SMS Thetis

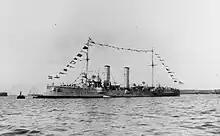
One of the -class cruisers, possibly , in Kiel in 1901

After leaving the Red Sea, stopped in Aden, the British Aden Settlement, Colombo in British Ceylon, and Calcutta, India; while in Calcutta, she met the Austro-Hungarian protected cruiser . The two ships' officers met with the Swedish explorer Sven Hedin. then continued on, reaching Singapore on 7 February 1902. While in the East Asia Squadron, was based in Qingdao. The commander of the squadron, (Vice Admiral) Richard Geissler, came aboard the ship for a cruise in the Yangtze river on 28 April. The ship visited Wusung, Nanking, and Hankou before returning to Qingdao on 15 May. That year, s gunners earned the (Shooting Prize) for the East Asia Squadron, awarded every year by Kaiser Wilhelm II. In December, ("FK"–Frigate Captain) Karl Dick replaced Semmern as the ship's captain. The year 1903 passed uneventfully. After the outbreak of the Russo-Japanese War in February 1904, was sent to Chemulpo in the Korean Empire to evacuate German nationals from the country. From October to December, she embarked on another cruise in the Yangtze.